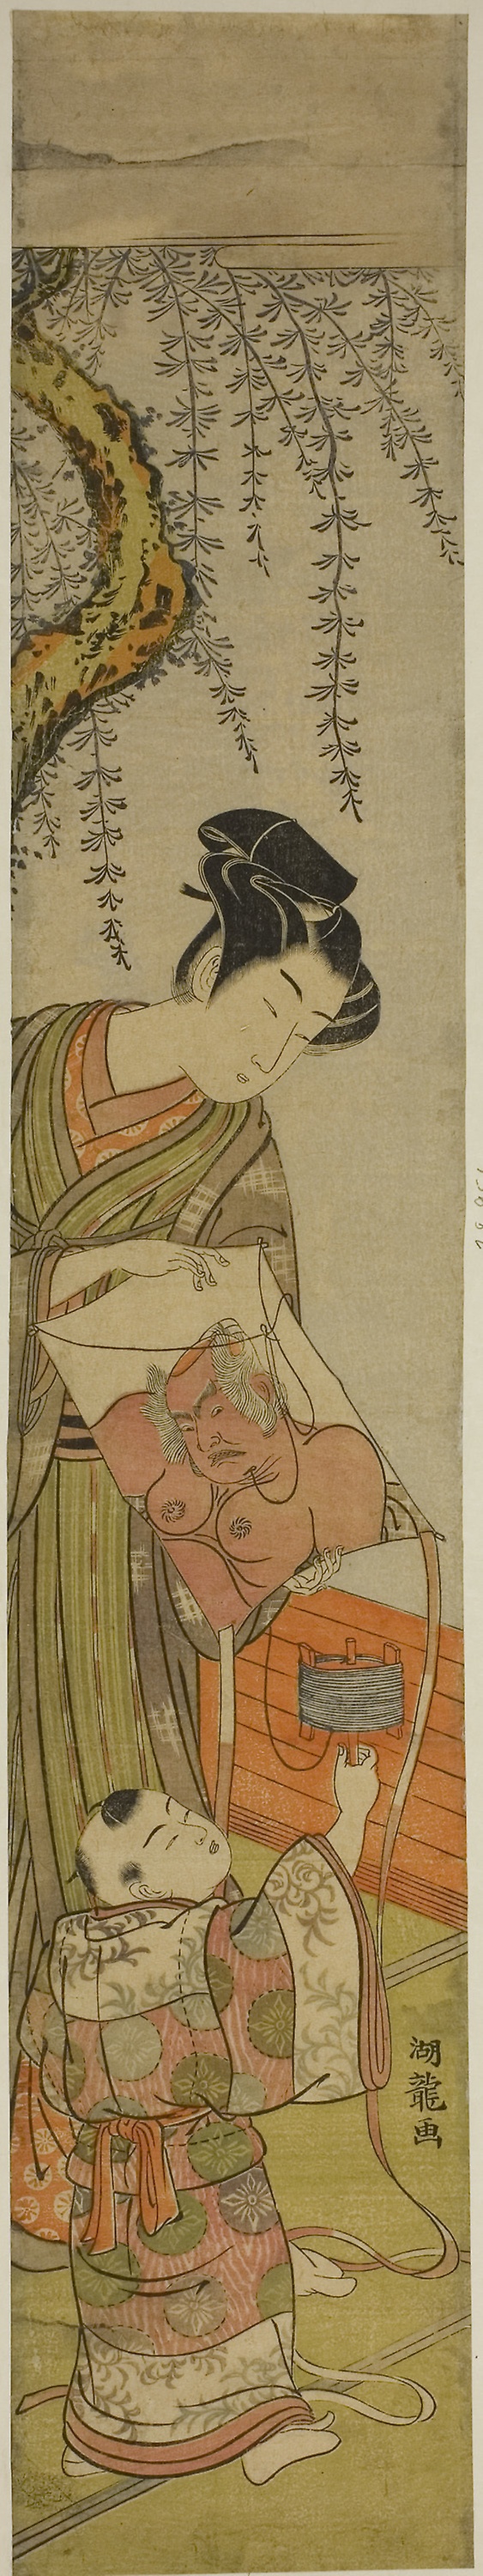
cartoon, art, arm, illustration, painting, drawing, fictional character, abdomen, fiction